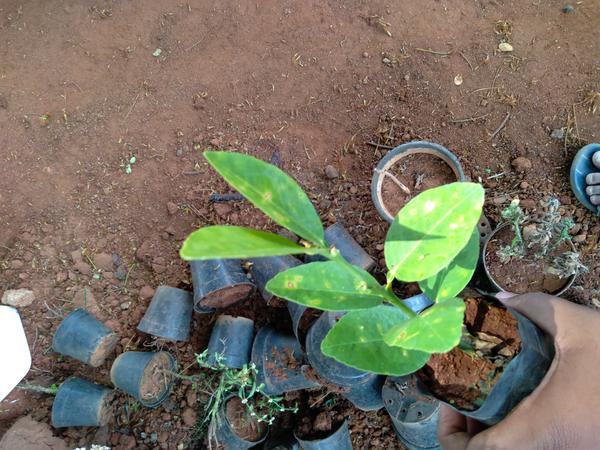
Plant: Lemon